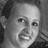
Emotion: happy